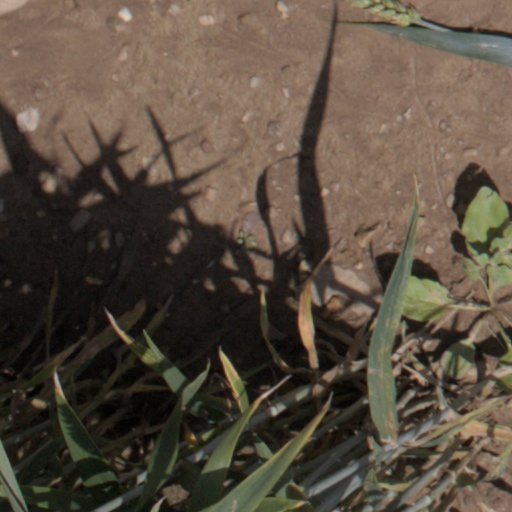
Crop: wheat